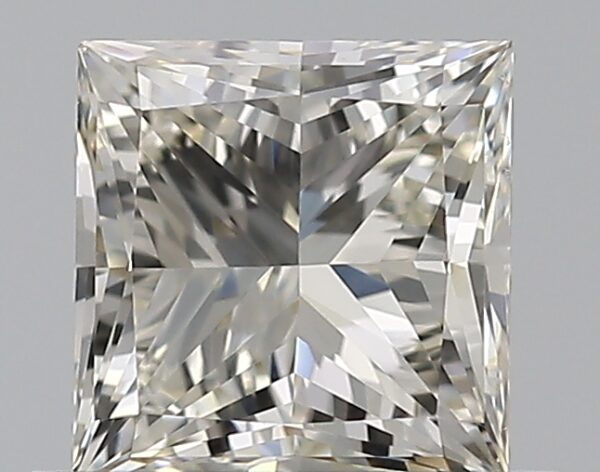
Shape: princess
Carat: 0.72
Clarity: VS1
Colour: K
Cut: EX
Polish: EX
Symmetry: VG
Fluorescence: F
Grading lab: GIA
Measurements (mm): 4.87 x 4.82 x 3.43